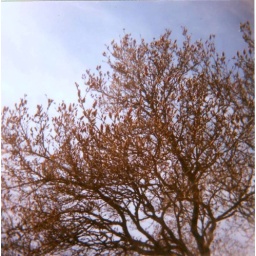
the old climbing tree in the front yard at my moms house